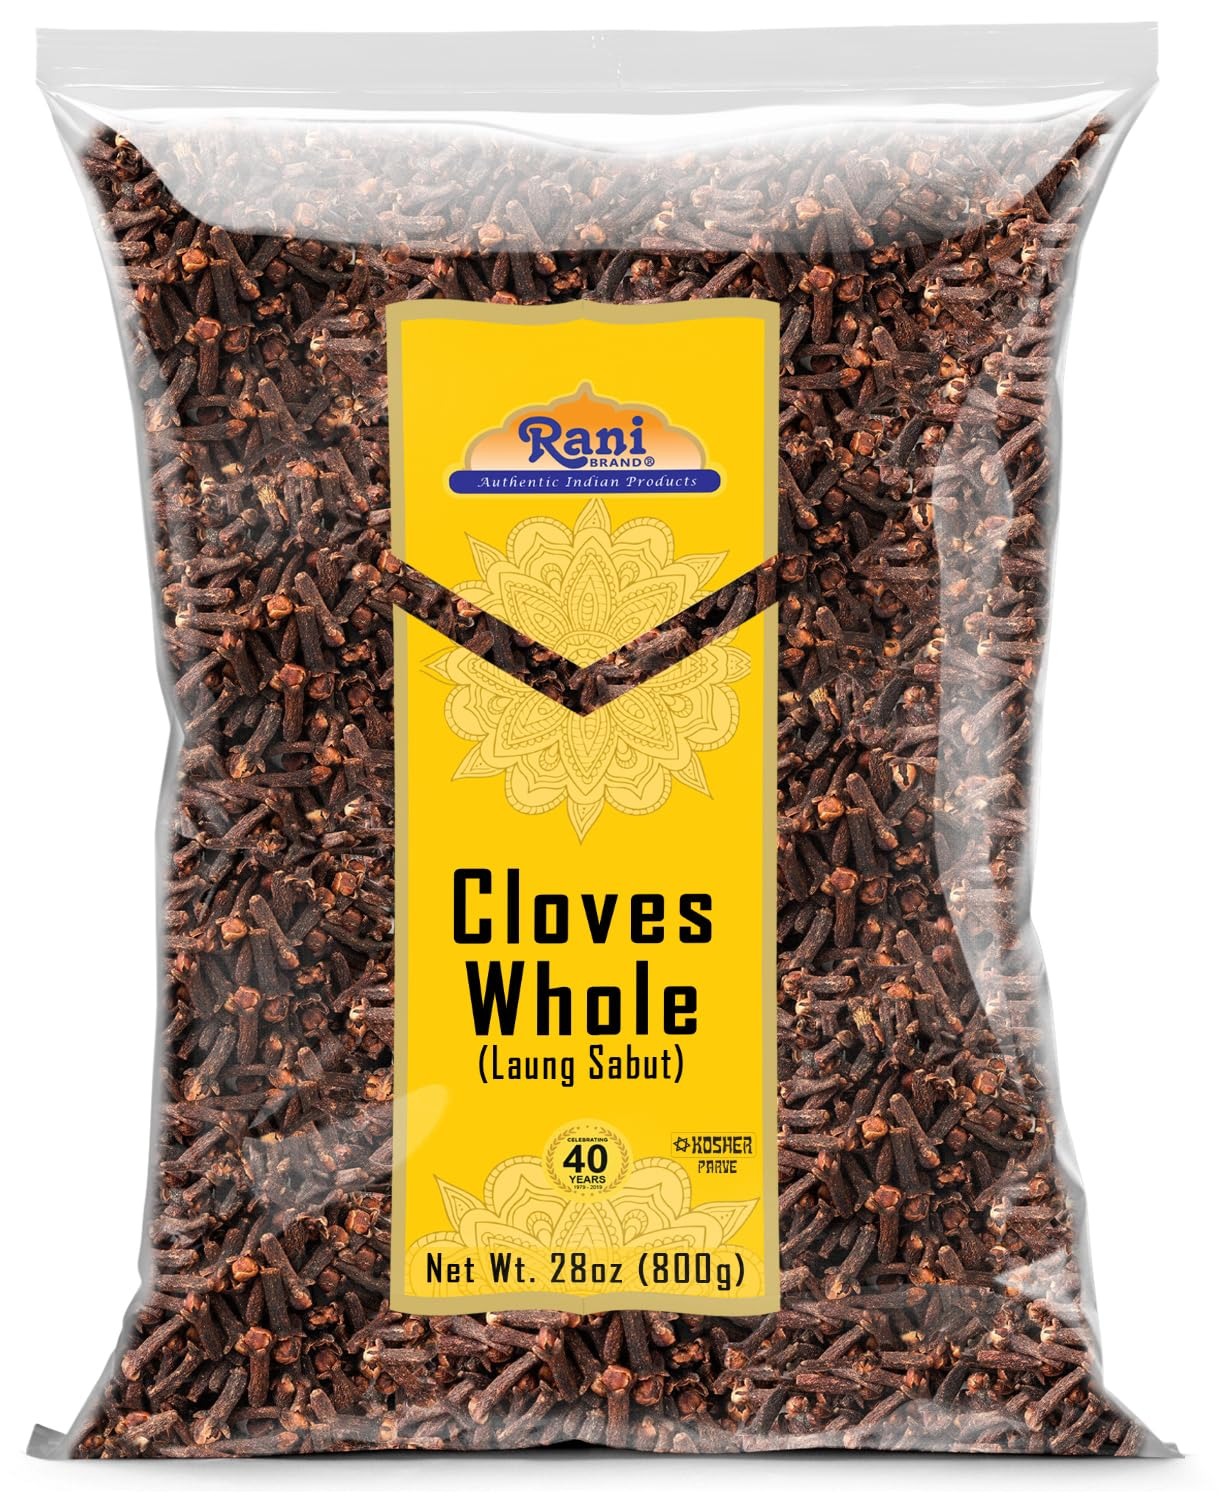
Item Name: Rani Cloves Whole (Laung) 28oz (800g) Great for Food, Tea, Pomander Balls and Potpourri, Hand Selected, Spice ~ All Natural | NON-GMO | Kosher | Vegan | Gluten Friendly | Indian Origin
Bullet Point 1: You'll LOVE our Whole Cloves by Rani Brand--Here's Why:
Bullet Point 2: ️️ Now KOSHER! 100% Natural, Non-GMO, No Preservatives, Vegan, Gluten Friendly PREMIUM Gourmet Food Grade Spice.
Bullet Point 3: ️️ High Oil Content, rich in flavor, Recleaned for no dust, sealed in packed in a no barrier Plastic Bag, let us tell you how important that is when using high quality Indian Spices!
Bullet Point 4: ❤️️ Many Uses: Of course as a spice, or as part of a tea. Also used to make pomander balls with orange that are fragrant and easy to make. Even others use it for potpourri. Great for Festivities and Christmas! Fresh for rich flavor in pickles, drinks, curries and meats. Also can be used as part of pumpkin spice.
Bullet Point 5: ❤️️ Pure! NO FILLERS in any Rani Brand Spices (fillers are commonly used in spices to make them free flowing or lessen the costs of production) usually sodium or like product. Net Wt. 28oz (800g) Authentic Indian Product, Alternate Names: Syzygium aromaticum, Laung (Hindi)
Product Description: <p><b>Cloves</b> are the unopened flower buds of a small evergreen tree native to the Moluccas (Indonesia). Cloves are essential in garam masala and appear in many curry powder recipes. In Indian cuisine, it lends a hand to chutneys and many pickle dishes. It has also become an major ingredient in many rice recipes such as pullo and biryani. Cloves have an assertive, dark aroma that is warm and rich.
Value: 28.0
Unit: Ounce

Price: 26.49